Fabienne Wohlwend

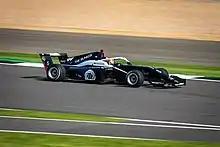
Wohlwend en route to second place in the 2021 W Series Silverstone round.

In 2019 she returned to open-wheel racing, having qualified for the W Series – a Formula Regional championship solely for women. Competing against mostly professional drivers for the first time, she finished 6th and 7th in the opening rounds at Hockenheim and Zolder, having qualified on the front row in the former. At the third round at Misano, she claimed the second-ever pole position for a Liechtensteiner in FIA-sanctioned open-wheel racing, a result which she converted into a podium finish. She finished fourth ahead of a hard-charging Emma Kimiläinen at the Norisring, but ended the Assen race down in 15th after breaking her front wing whilst trying to pass Gosia Rdest. The final race at Brands Hatch resulted in a 5th-place finish on the tail of series champion Jamie Chadwick, but second place for Kimiläinen meant Wohlwend dropped to 6th in the standings.